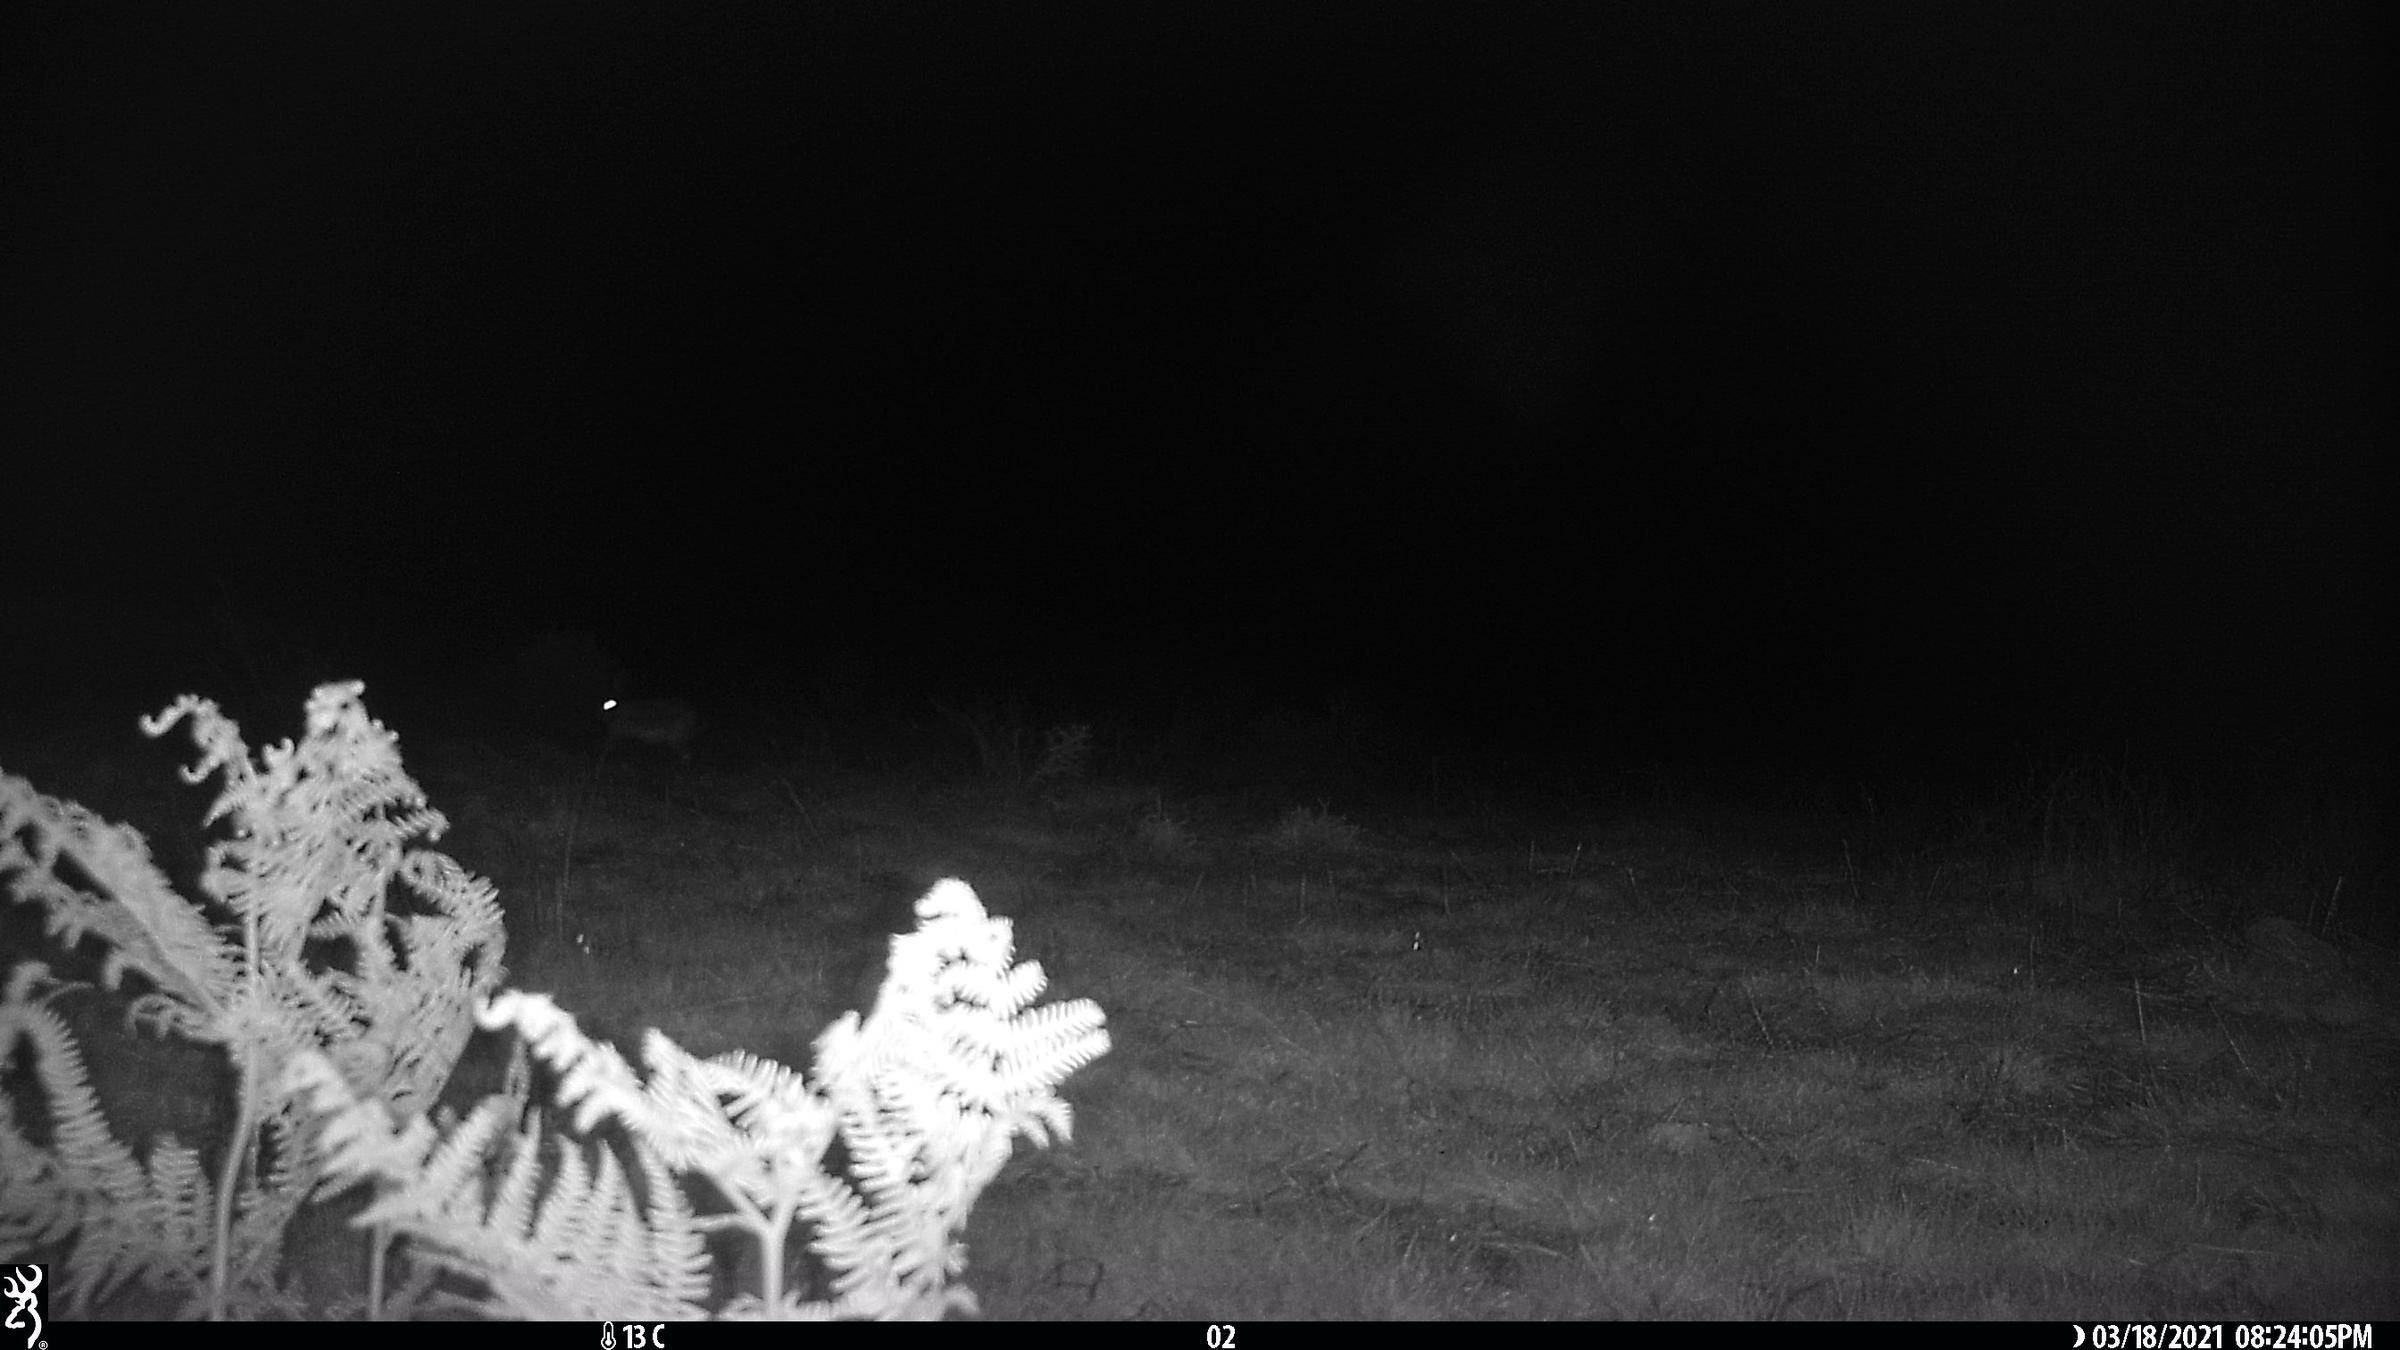
Species: Lepus granatensis